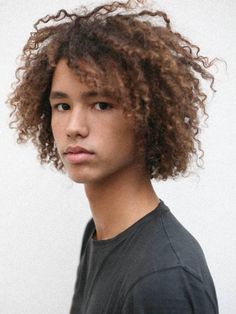
Gender: men